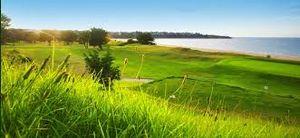
golf de St Cast
Saint-Cast-le-Guildo [sɛ̃.ka.lə.gildo] est une commune française située sur la Côte d'Émeraude dans le département des Côtes-d'Armor, dans la région Bretagne, en France.